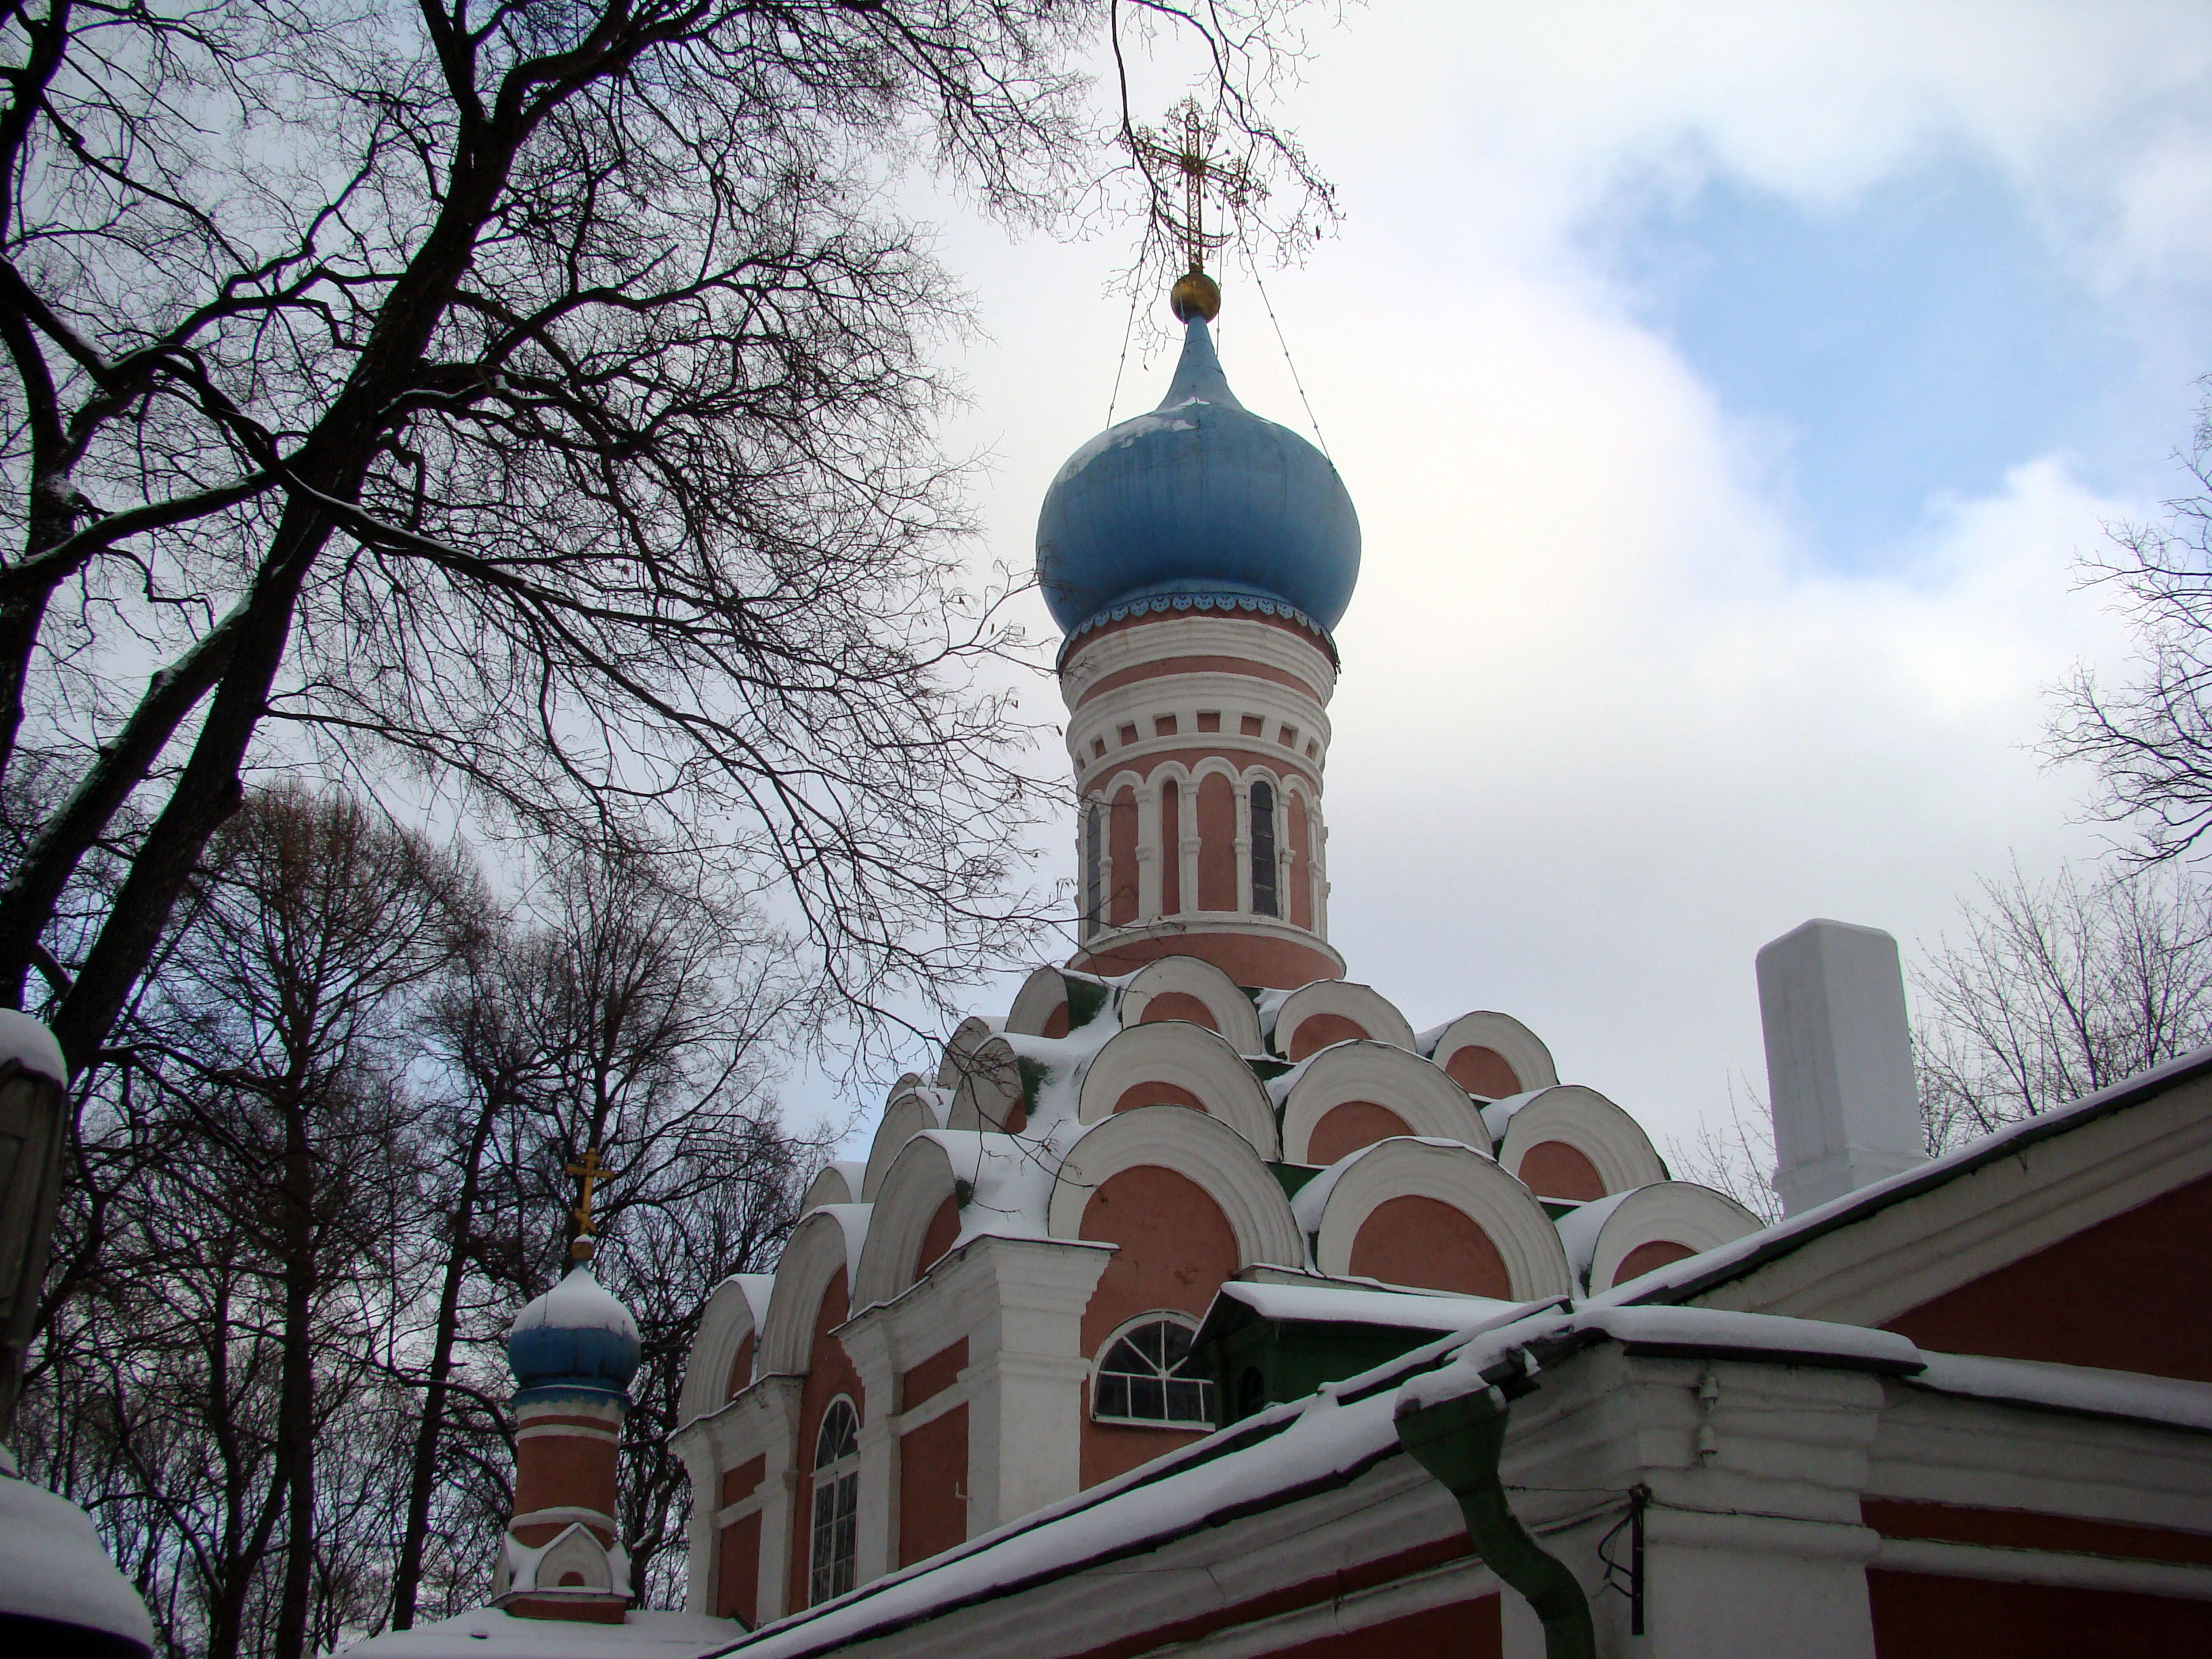
building, church, chapel, place of worship, bell tower, spire, steeple, monastery, sony, moscow, russia, moskau, dsc, h9, dsch9, donskoymonastery, donmonastery